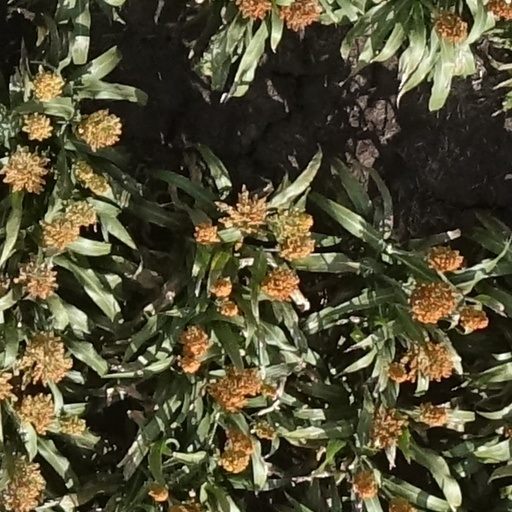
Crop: sorghum